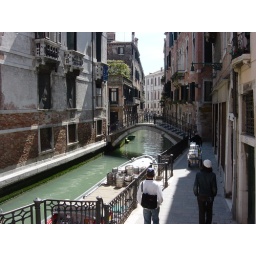
Our accidental visit to Venizia (they moved our car to another train in the middle of the night as we slept).